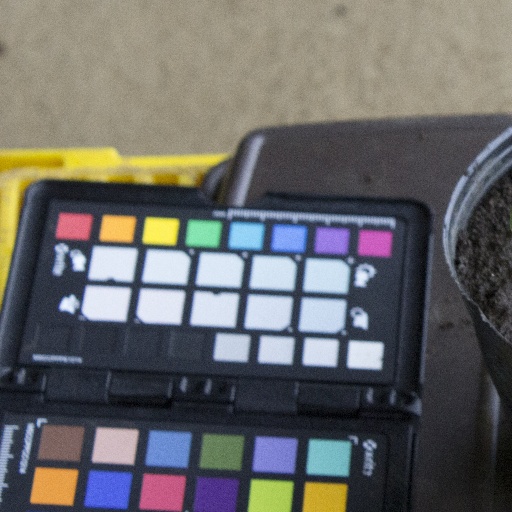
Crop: soybean